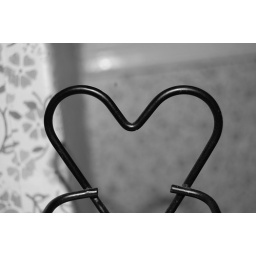
it's actually a candle holder in our bathroom just messing around with it